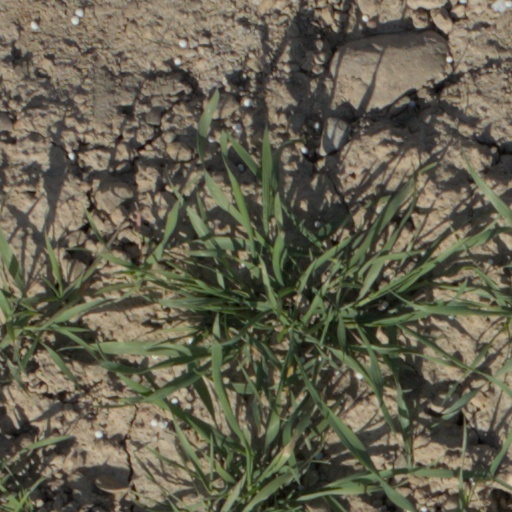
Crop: wheat